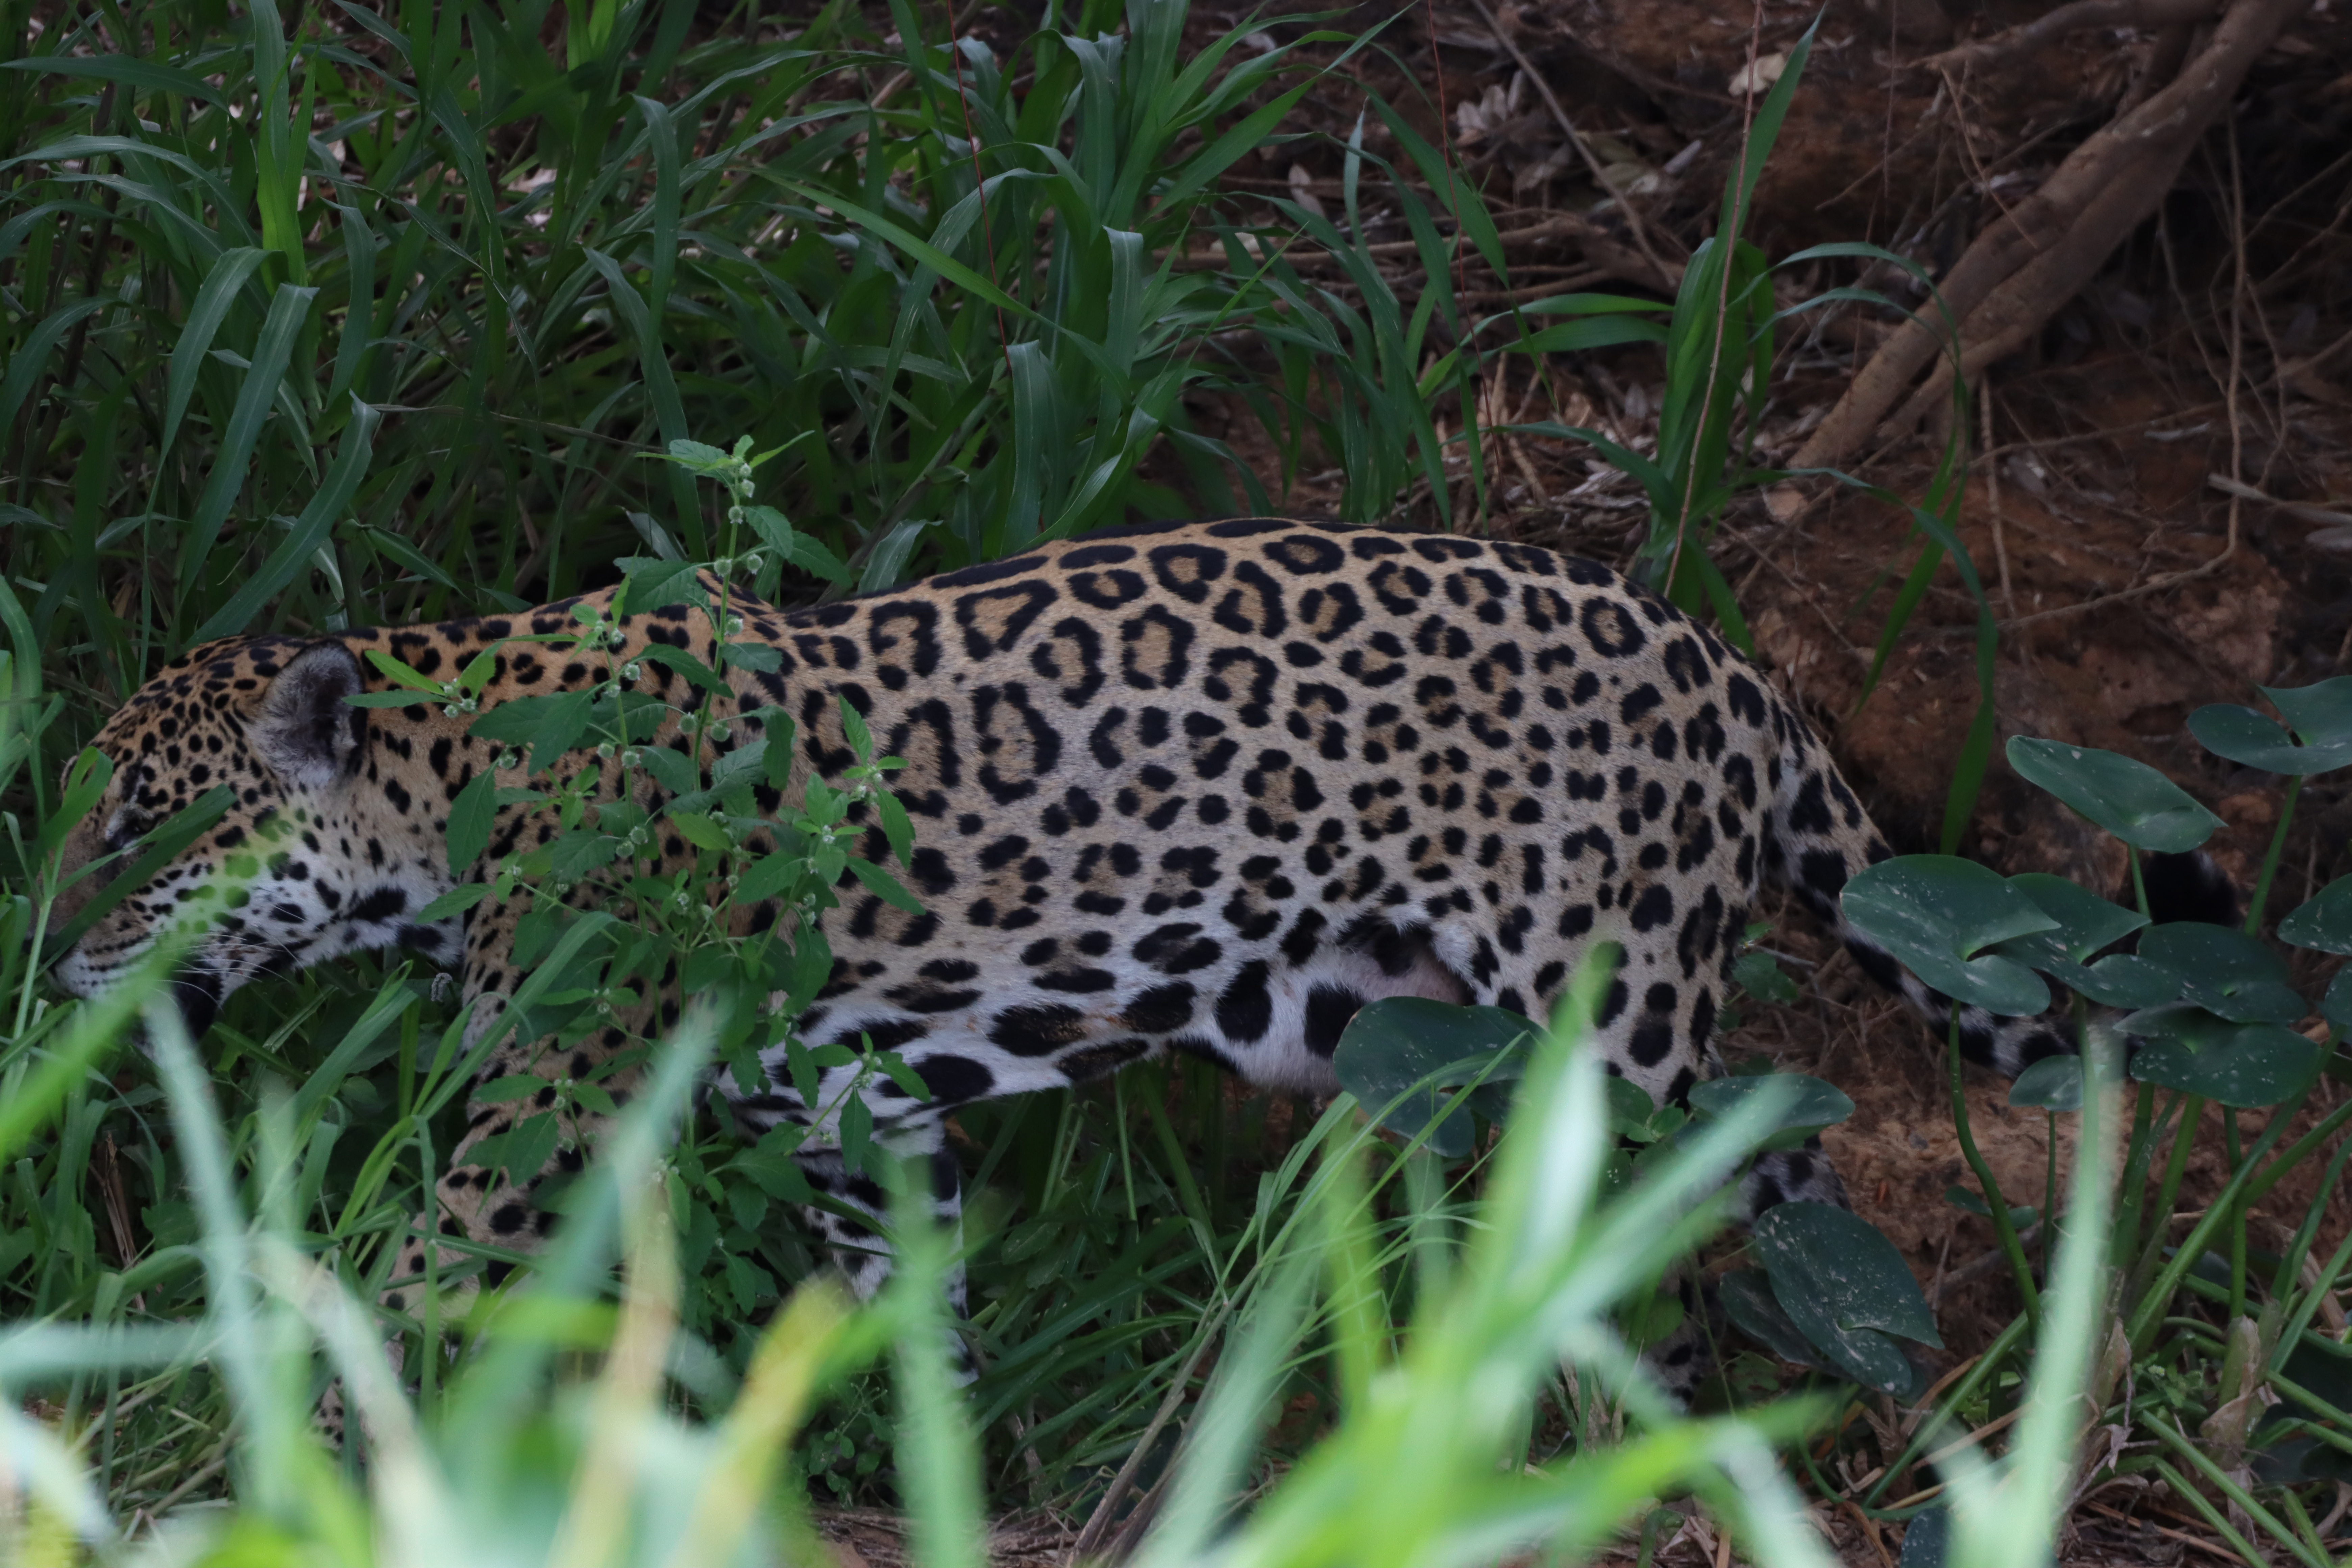
Jaguar: Jaju